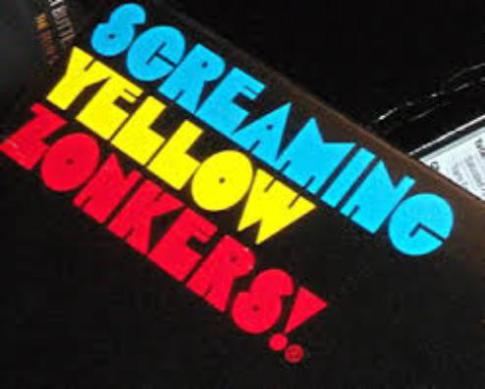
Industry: Food